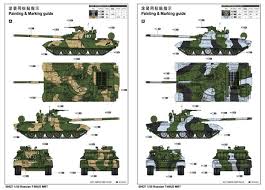
Label: Tank